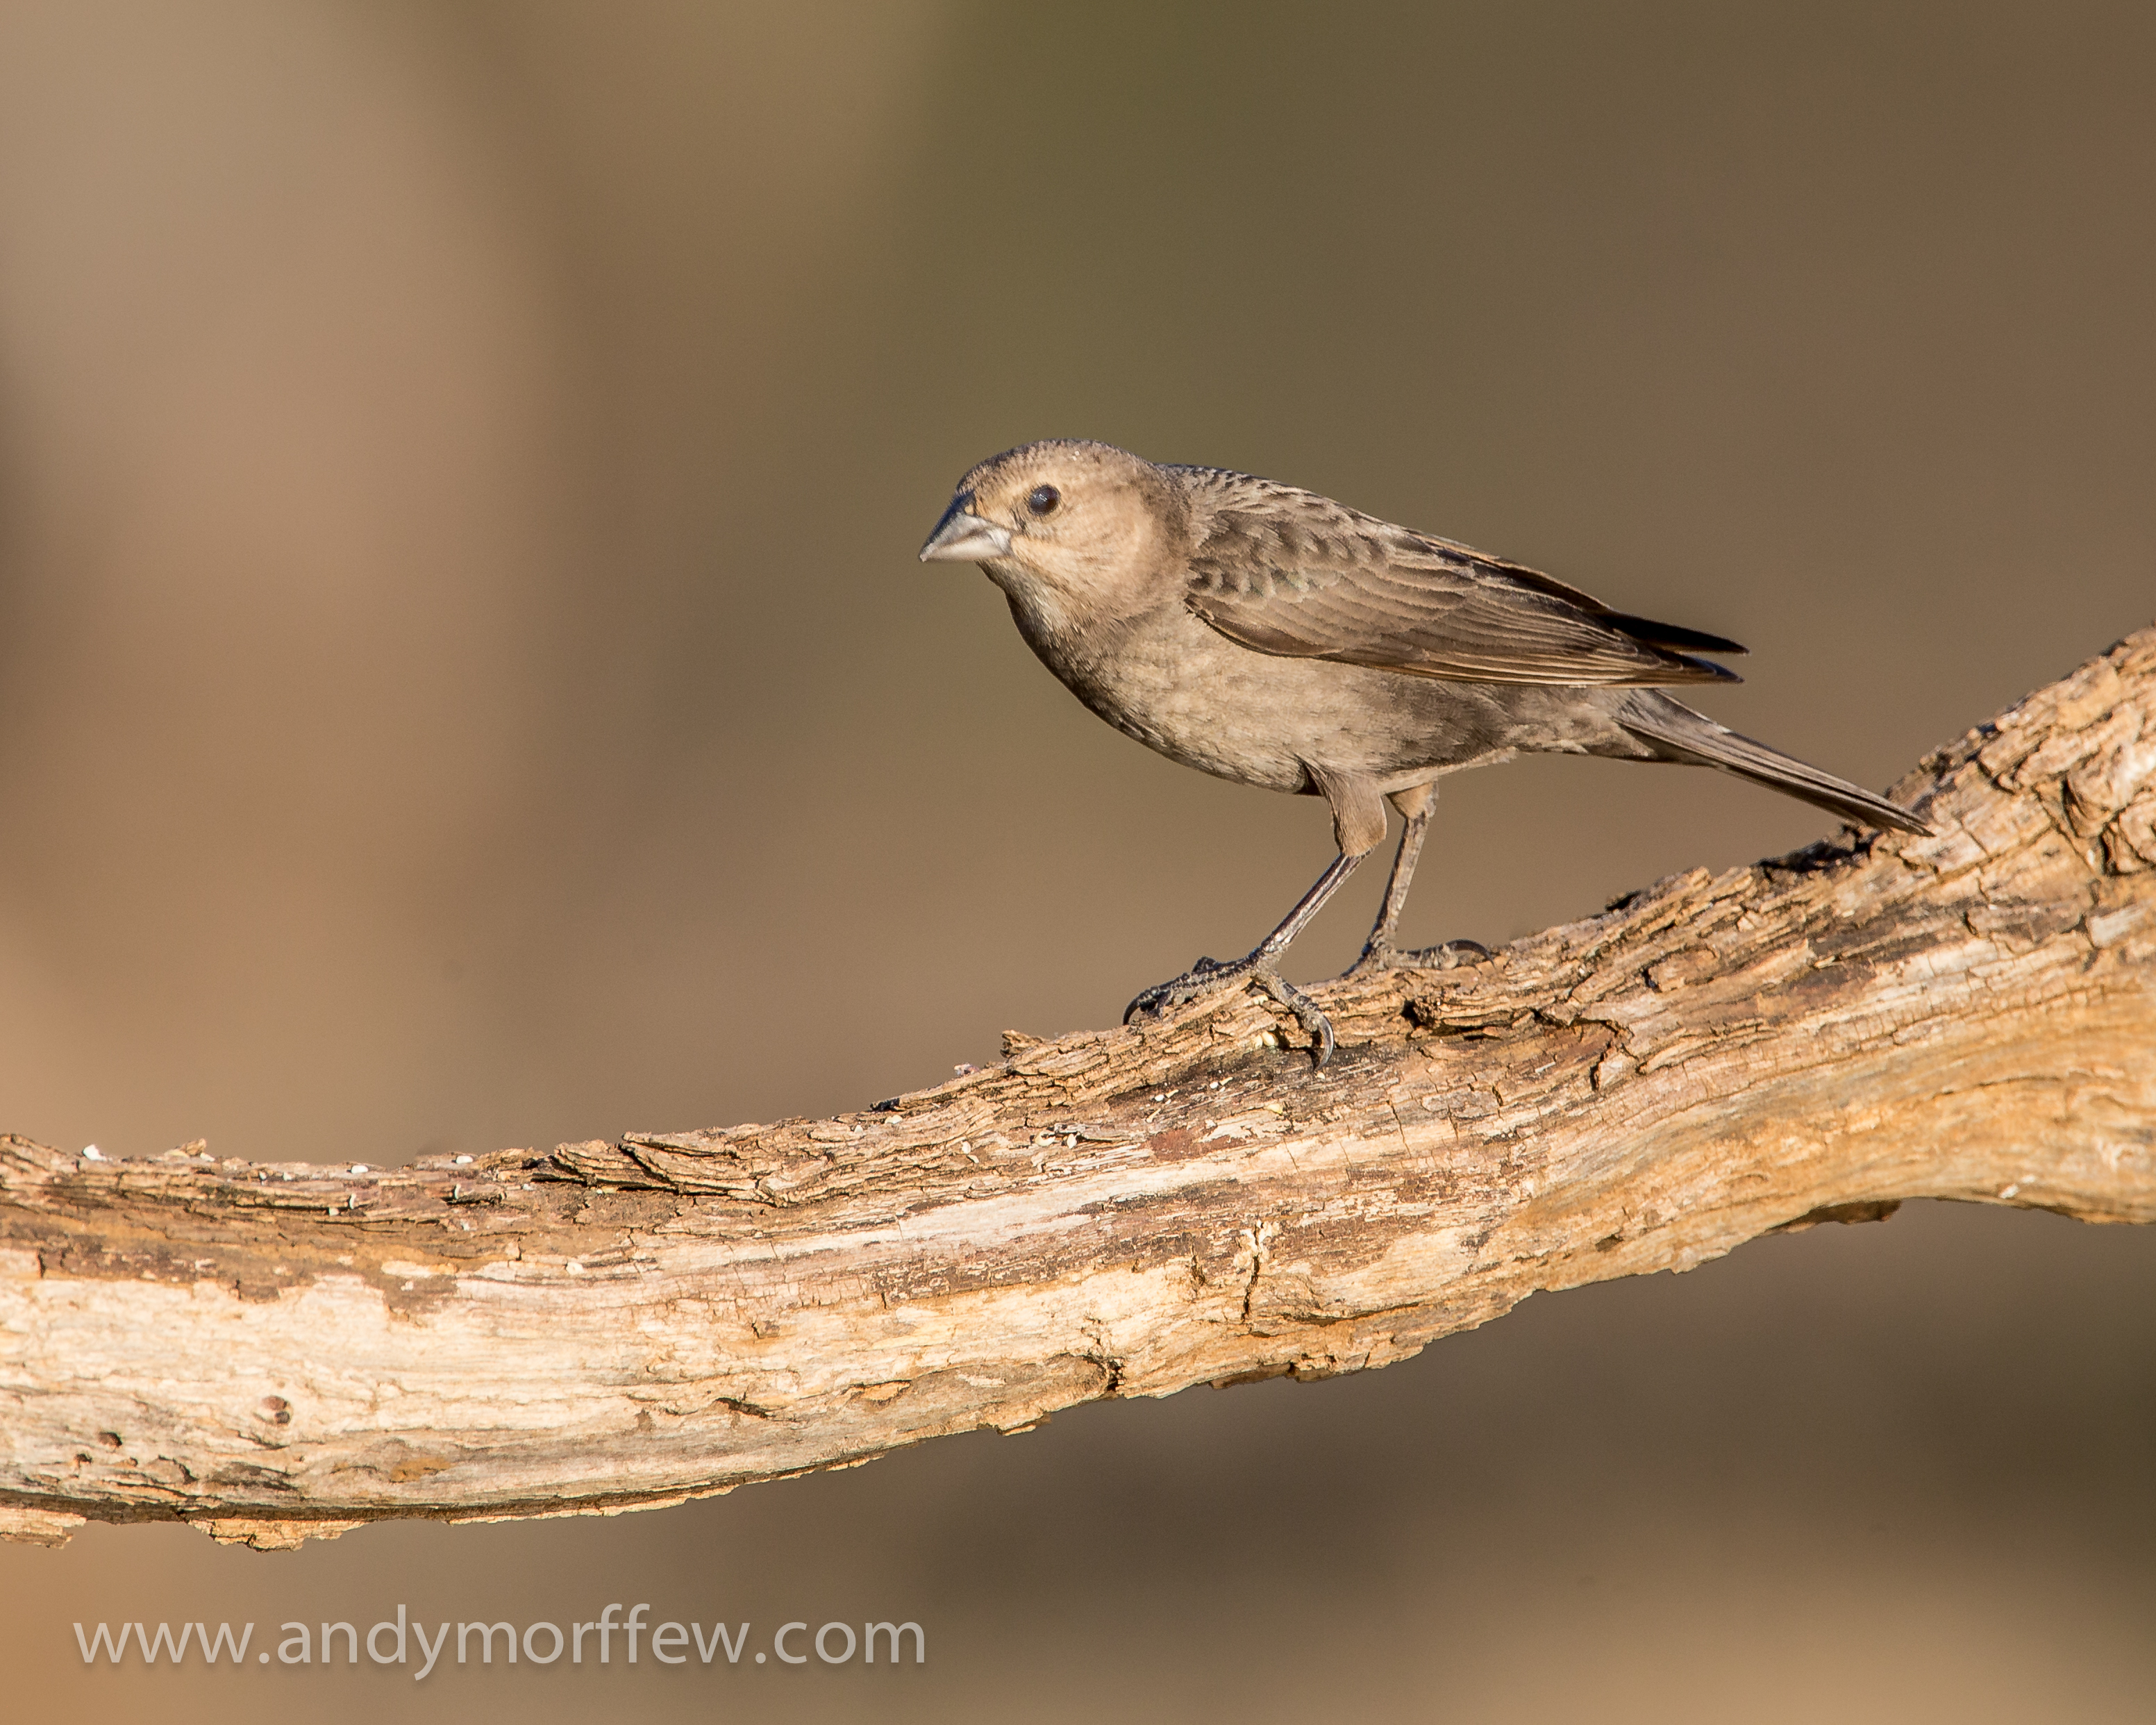
nature, branch, bird, wing, wildlife, beak, fauna, close up, vertebrate, sparrow, texas, finch, andymorffew, morffew, brownheadedcowbird, rockingr6ranch, brambling, wren, lark, house sparrow, old world flycatcher, perching bird, emberizidae, cinclidae, nightingale, ortolan bunting